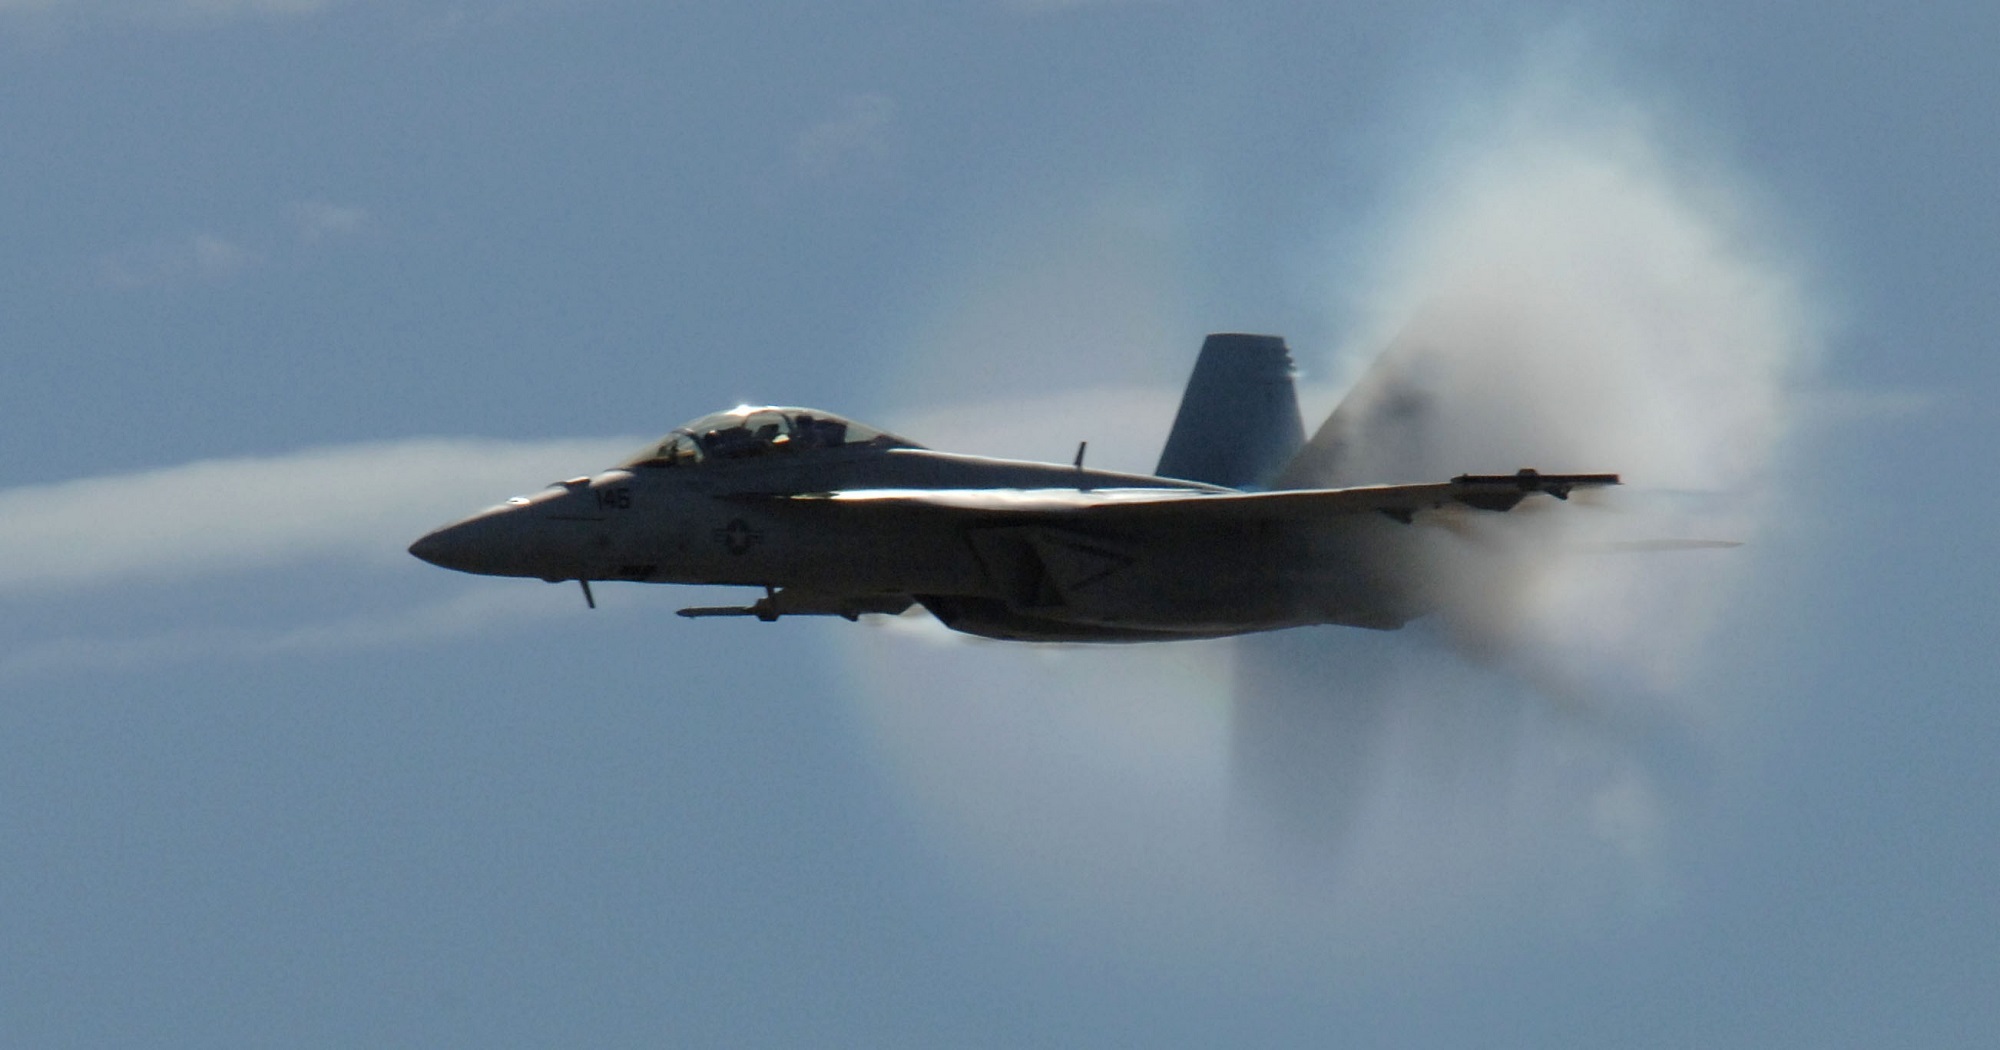
wing, flying, airplane, plane, aircraft, vehicle, aviation, flight, usa, navy, fighter, defense, phenomenon, air show, breaking, air force, jet aircraft, fighter aircraft, military aircraft, f 18, military jet, super hornet, sound barrier, sonic boom, atmosphere of earth, mcdonnell douglas fa 18 hornet, boeing fa 18e f super hornet, sukhoi su 35bm, mcdonnell douglas f 15 eagle, lockheed martin, lockheed martin f 22 raptor, lockheed martin f 35 lightning ii, mcdonnell douglas f 15e strike eagle